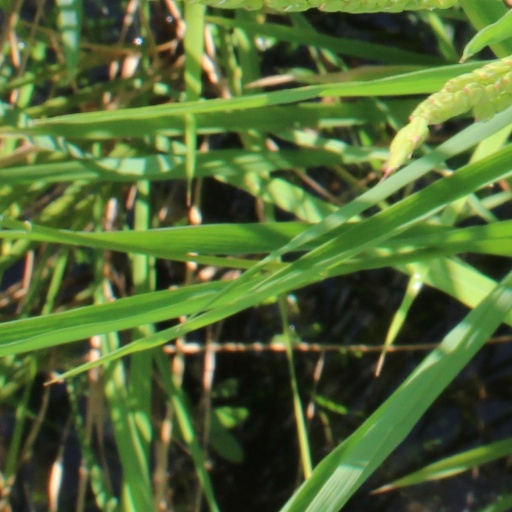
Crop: rice